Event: Nepal Earthquake
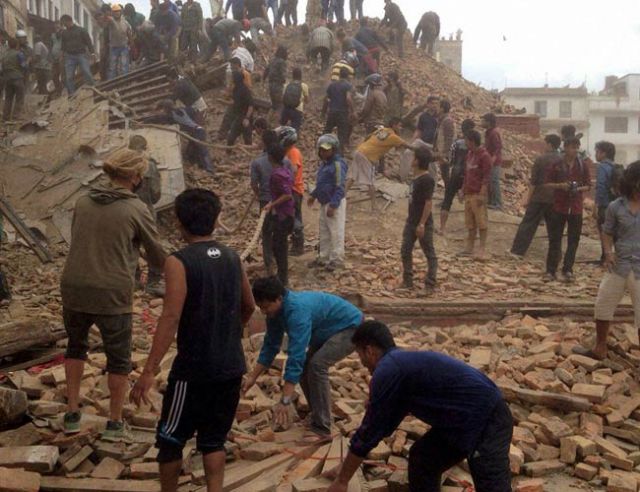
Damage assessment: damage